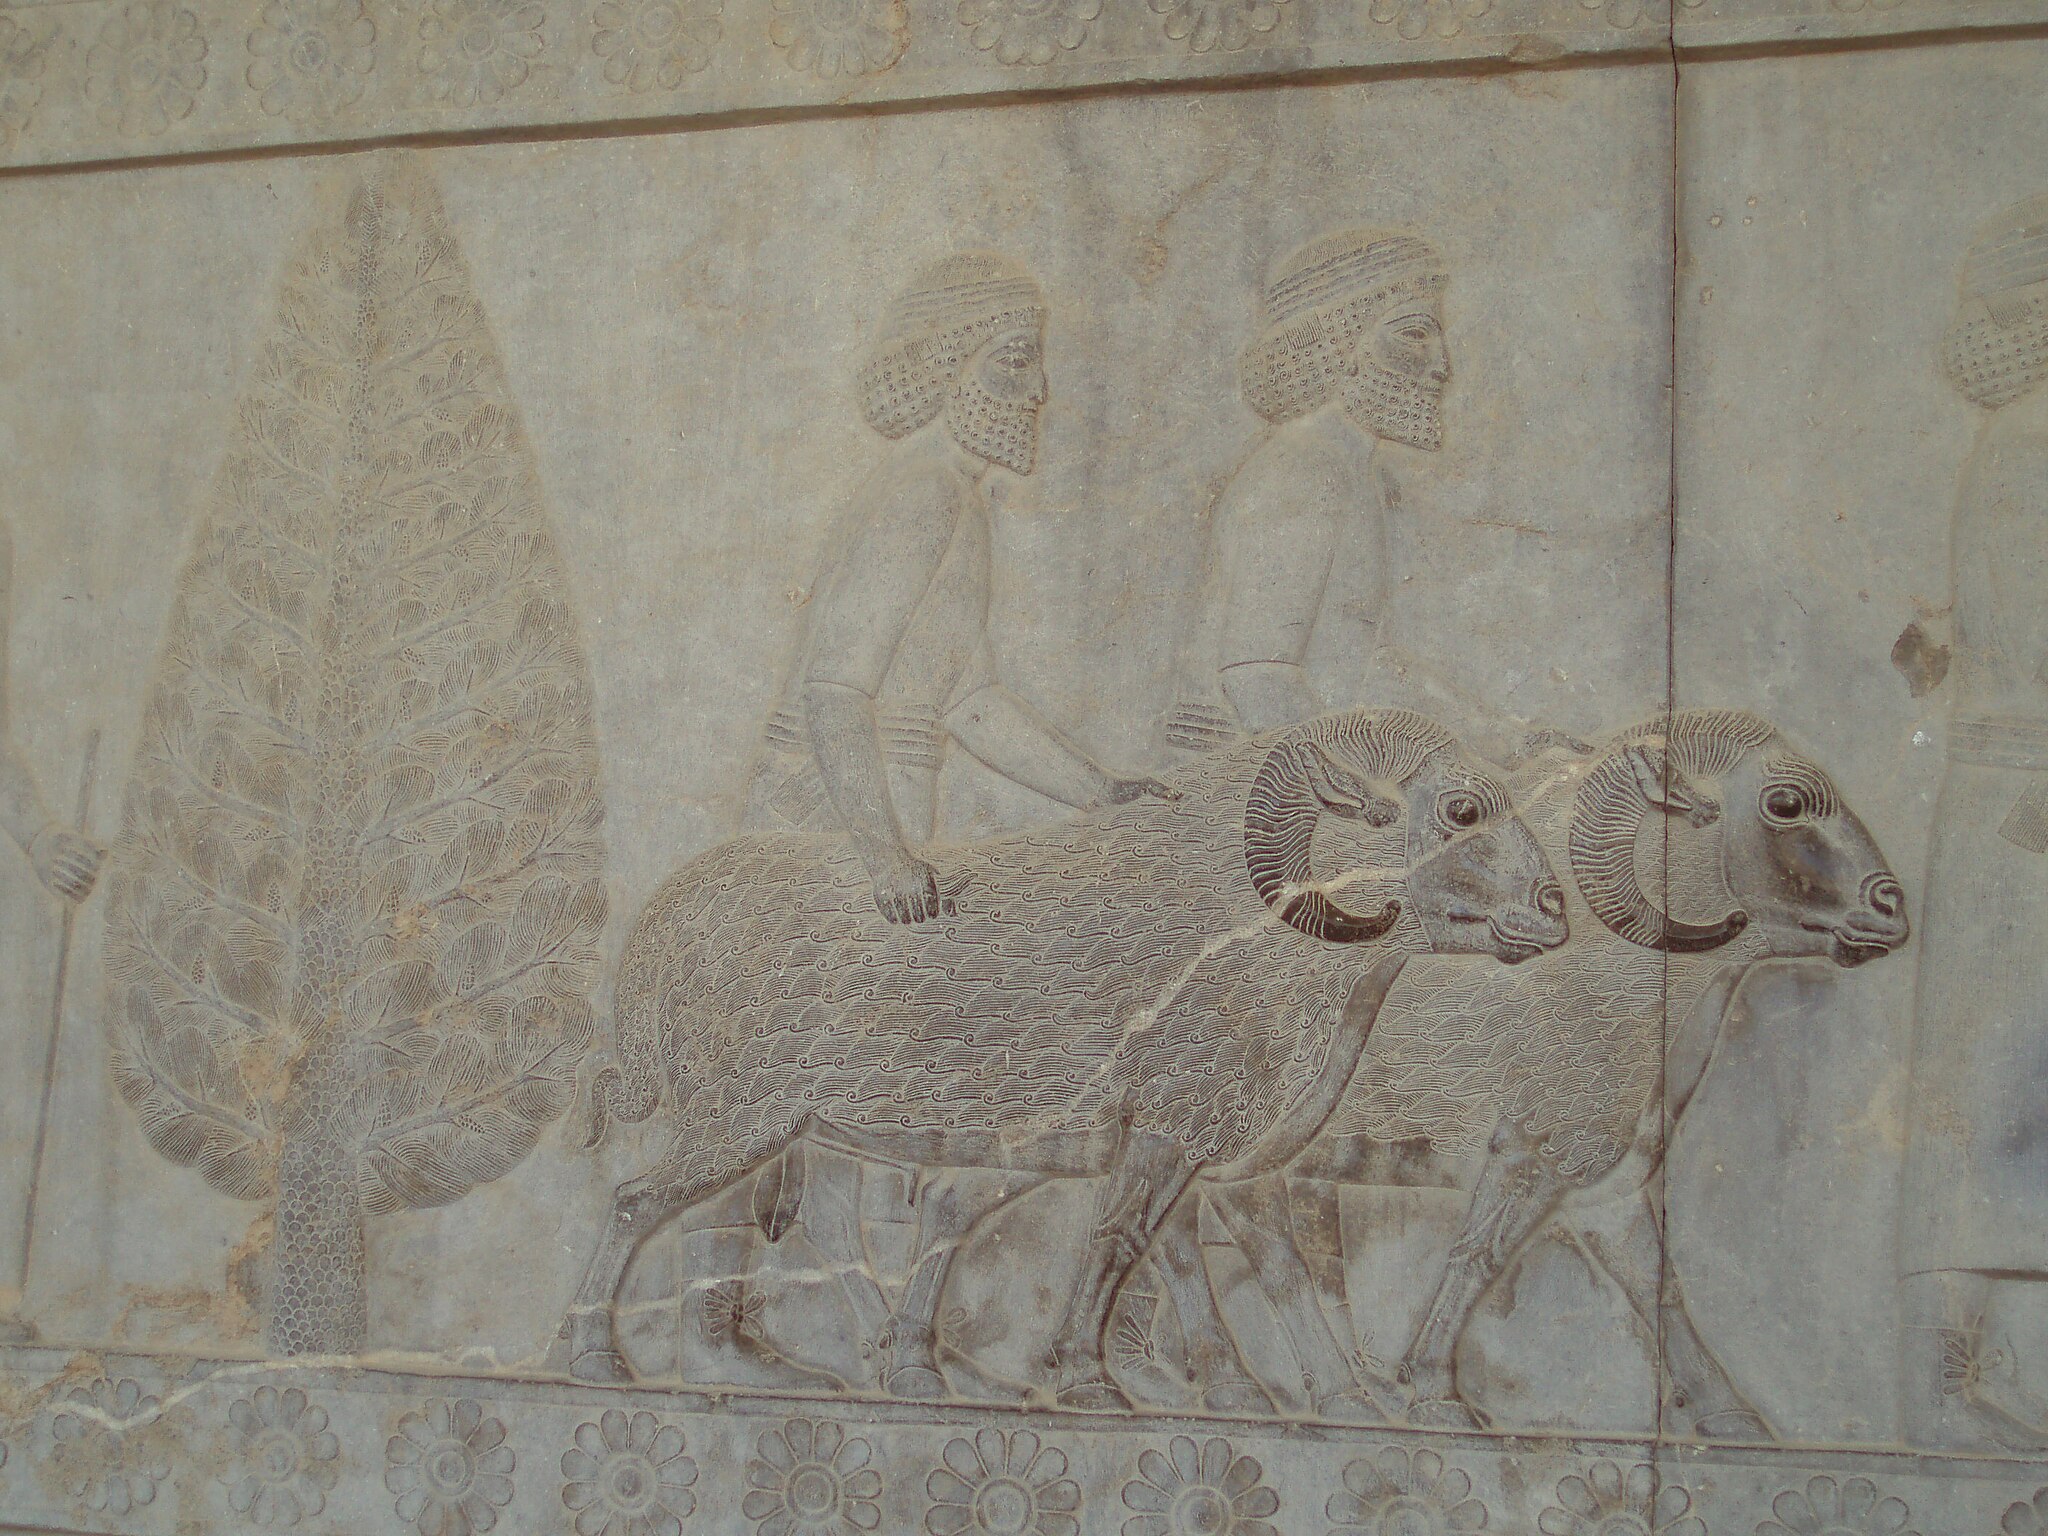
Title: Iran 2007 086 Persepolis (1732496674)
Description: Iran 2007 086 Persepolis
Date: 2007-10-10 10:29
Categories: Taken with Olympus uD600 / S-600, Flickr images reviewed by FlickreviewR, Photographs by David Holt, Files with coordinates missing SDC location of creation, 2007 in Persepolis, Assyrian delegation, Apadana, Flickr images missing SDC published in